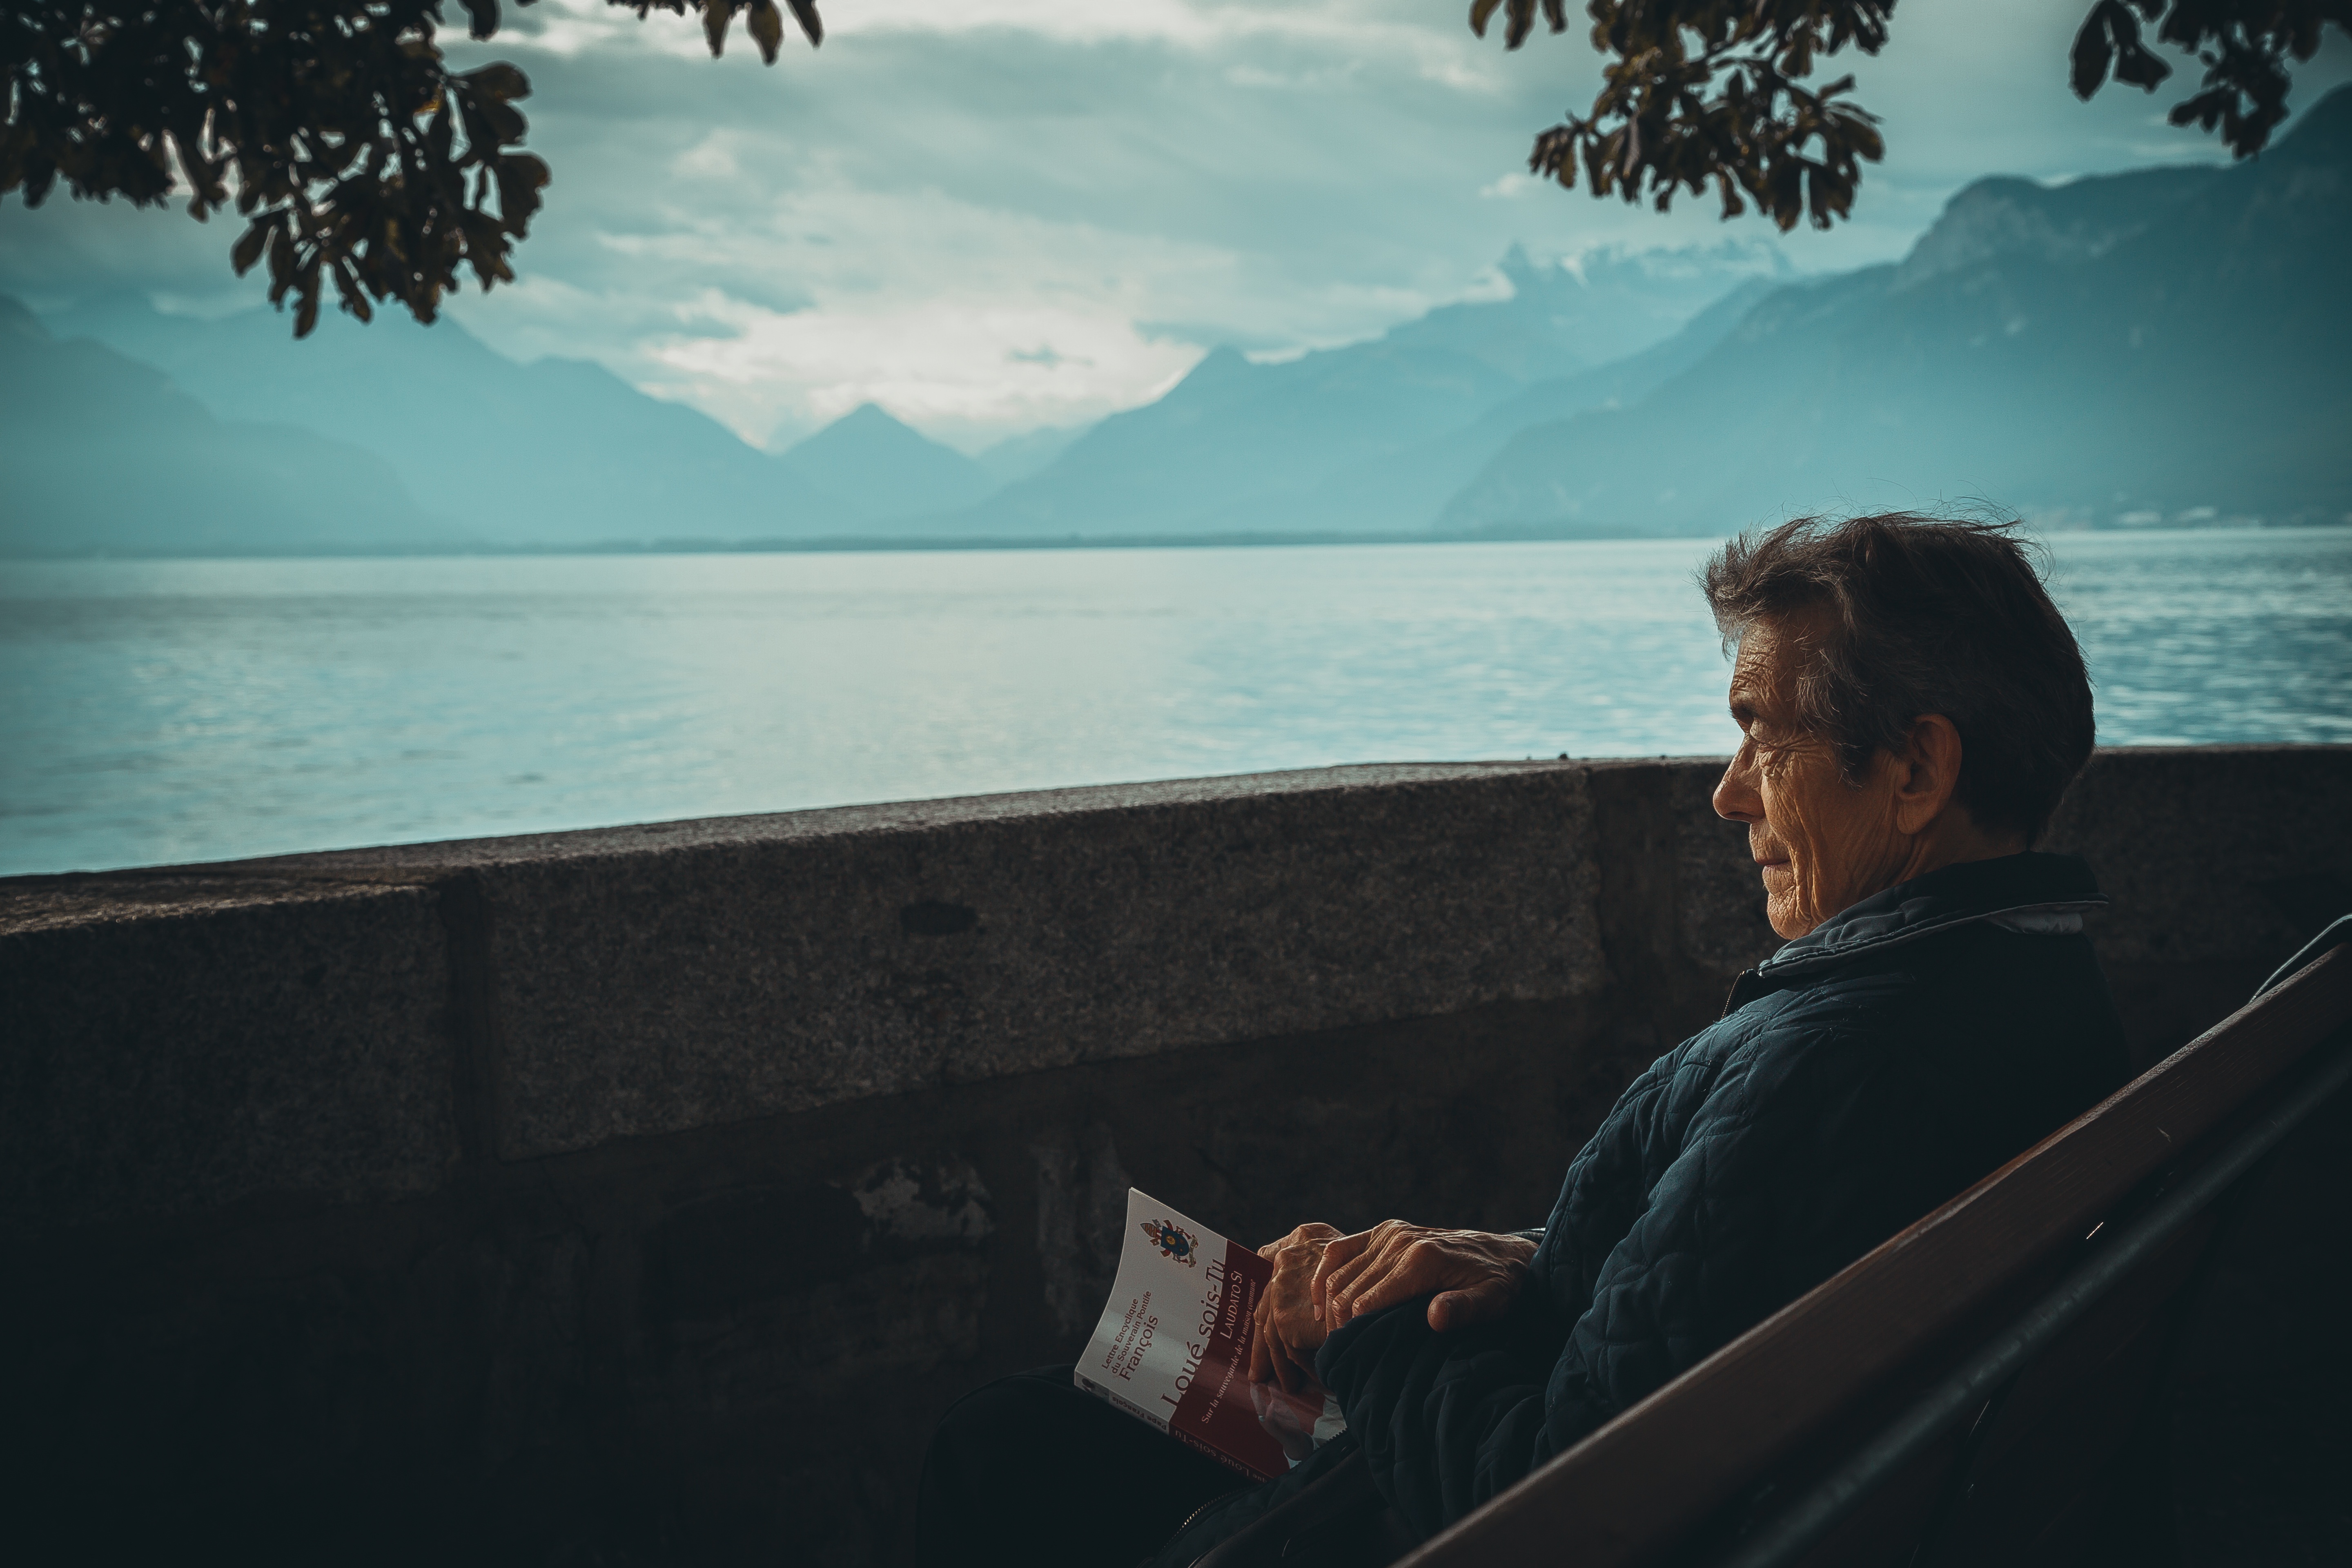
man, landscape, sea, tree, water, nature, ocean, book, person, people, bench, seat, lake, travel, evening, freedom, outdoors, mountains, photograph, inspiration, image, screenshot, nature landscape